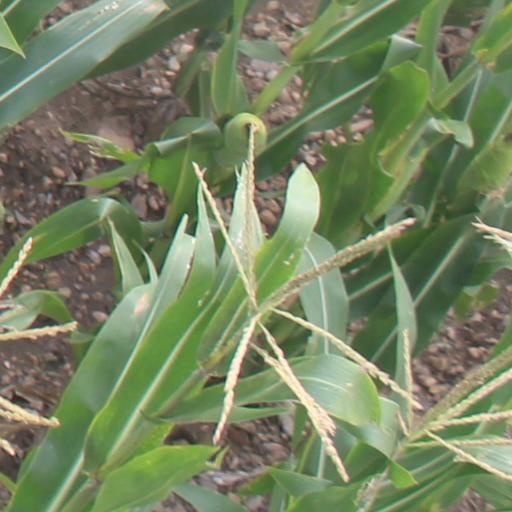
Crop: maize; corn